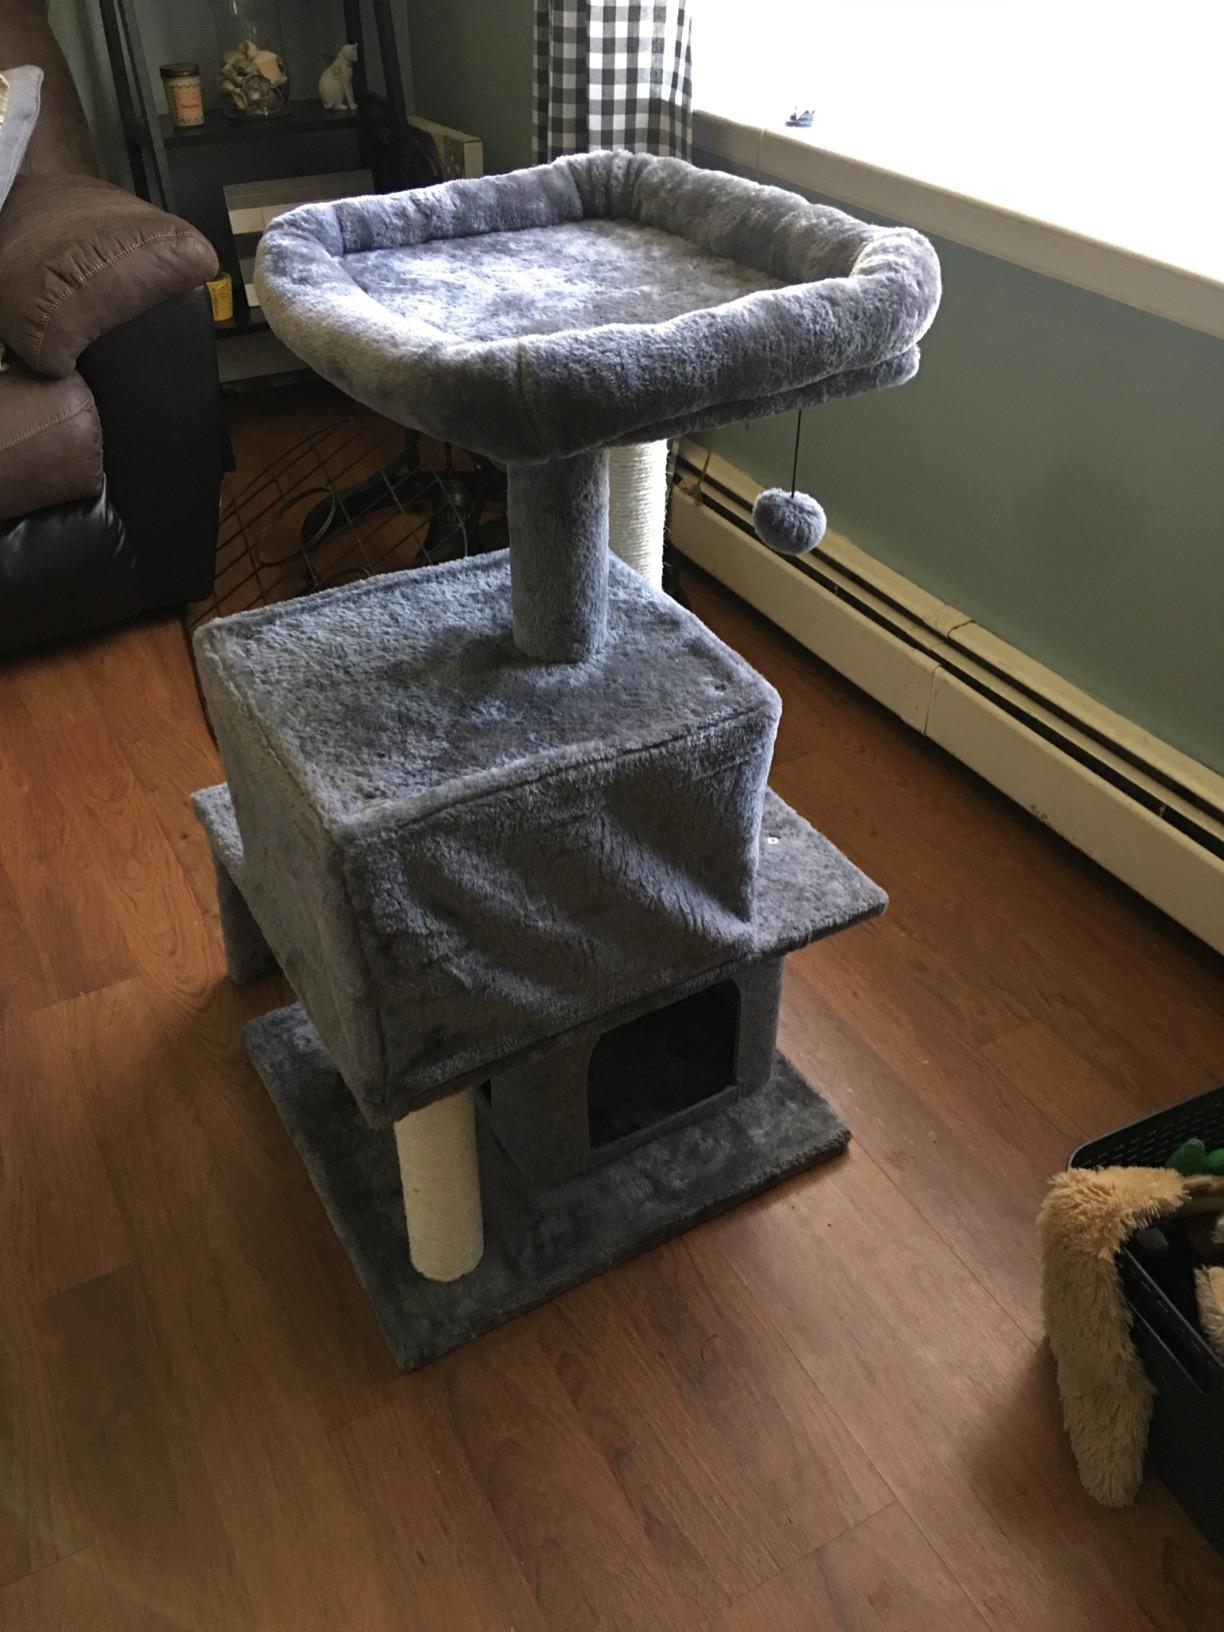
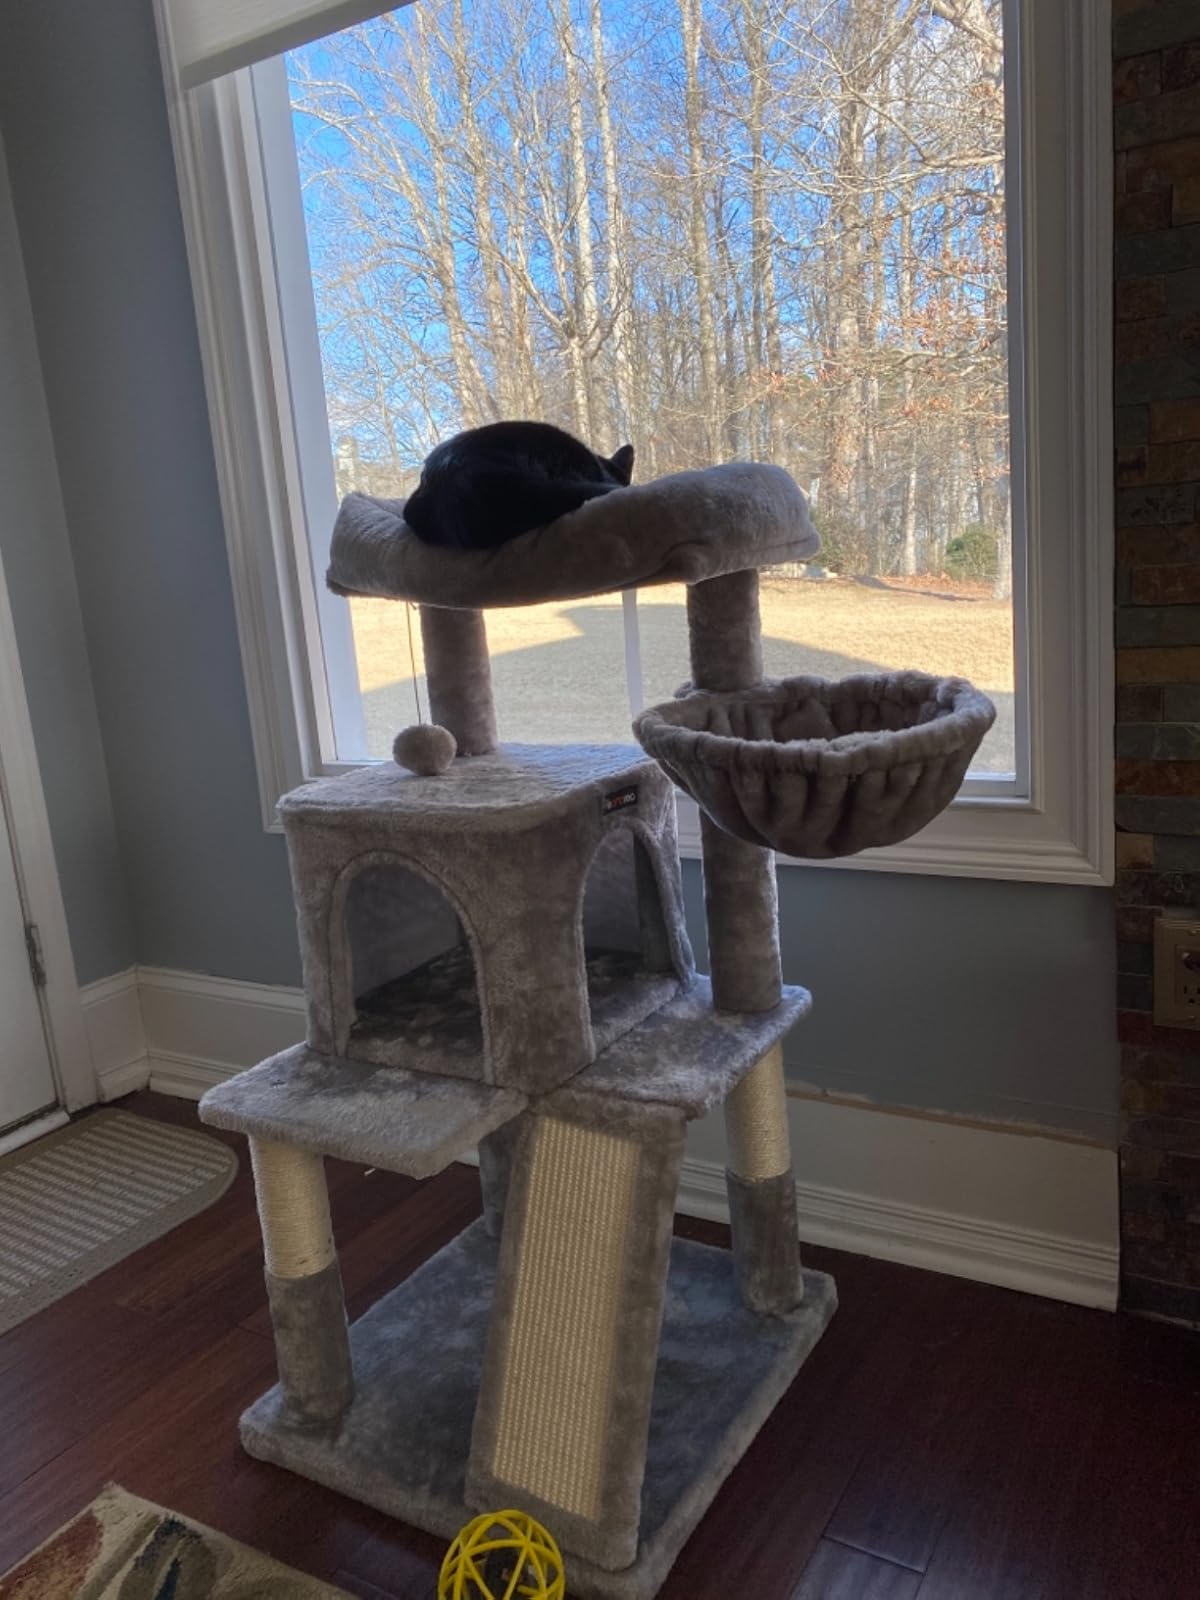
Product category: items_cat tree
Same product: no